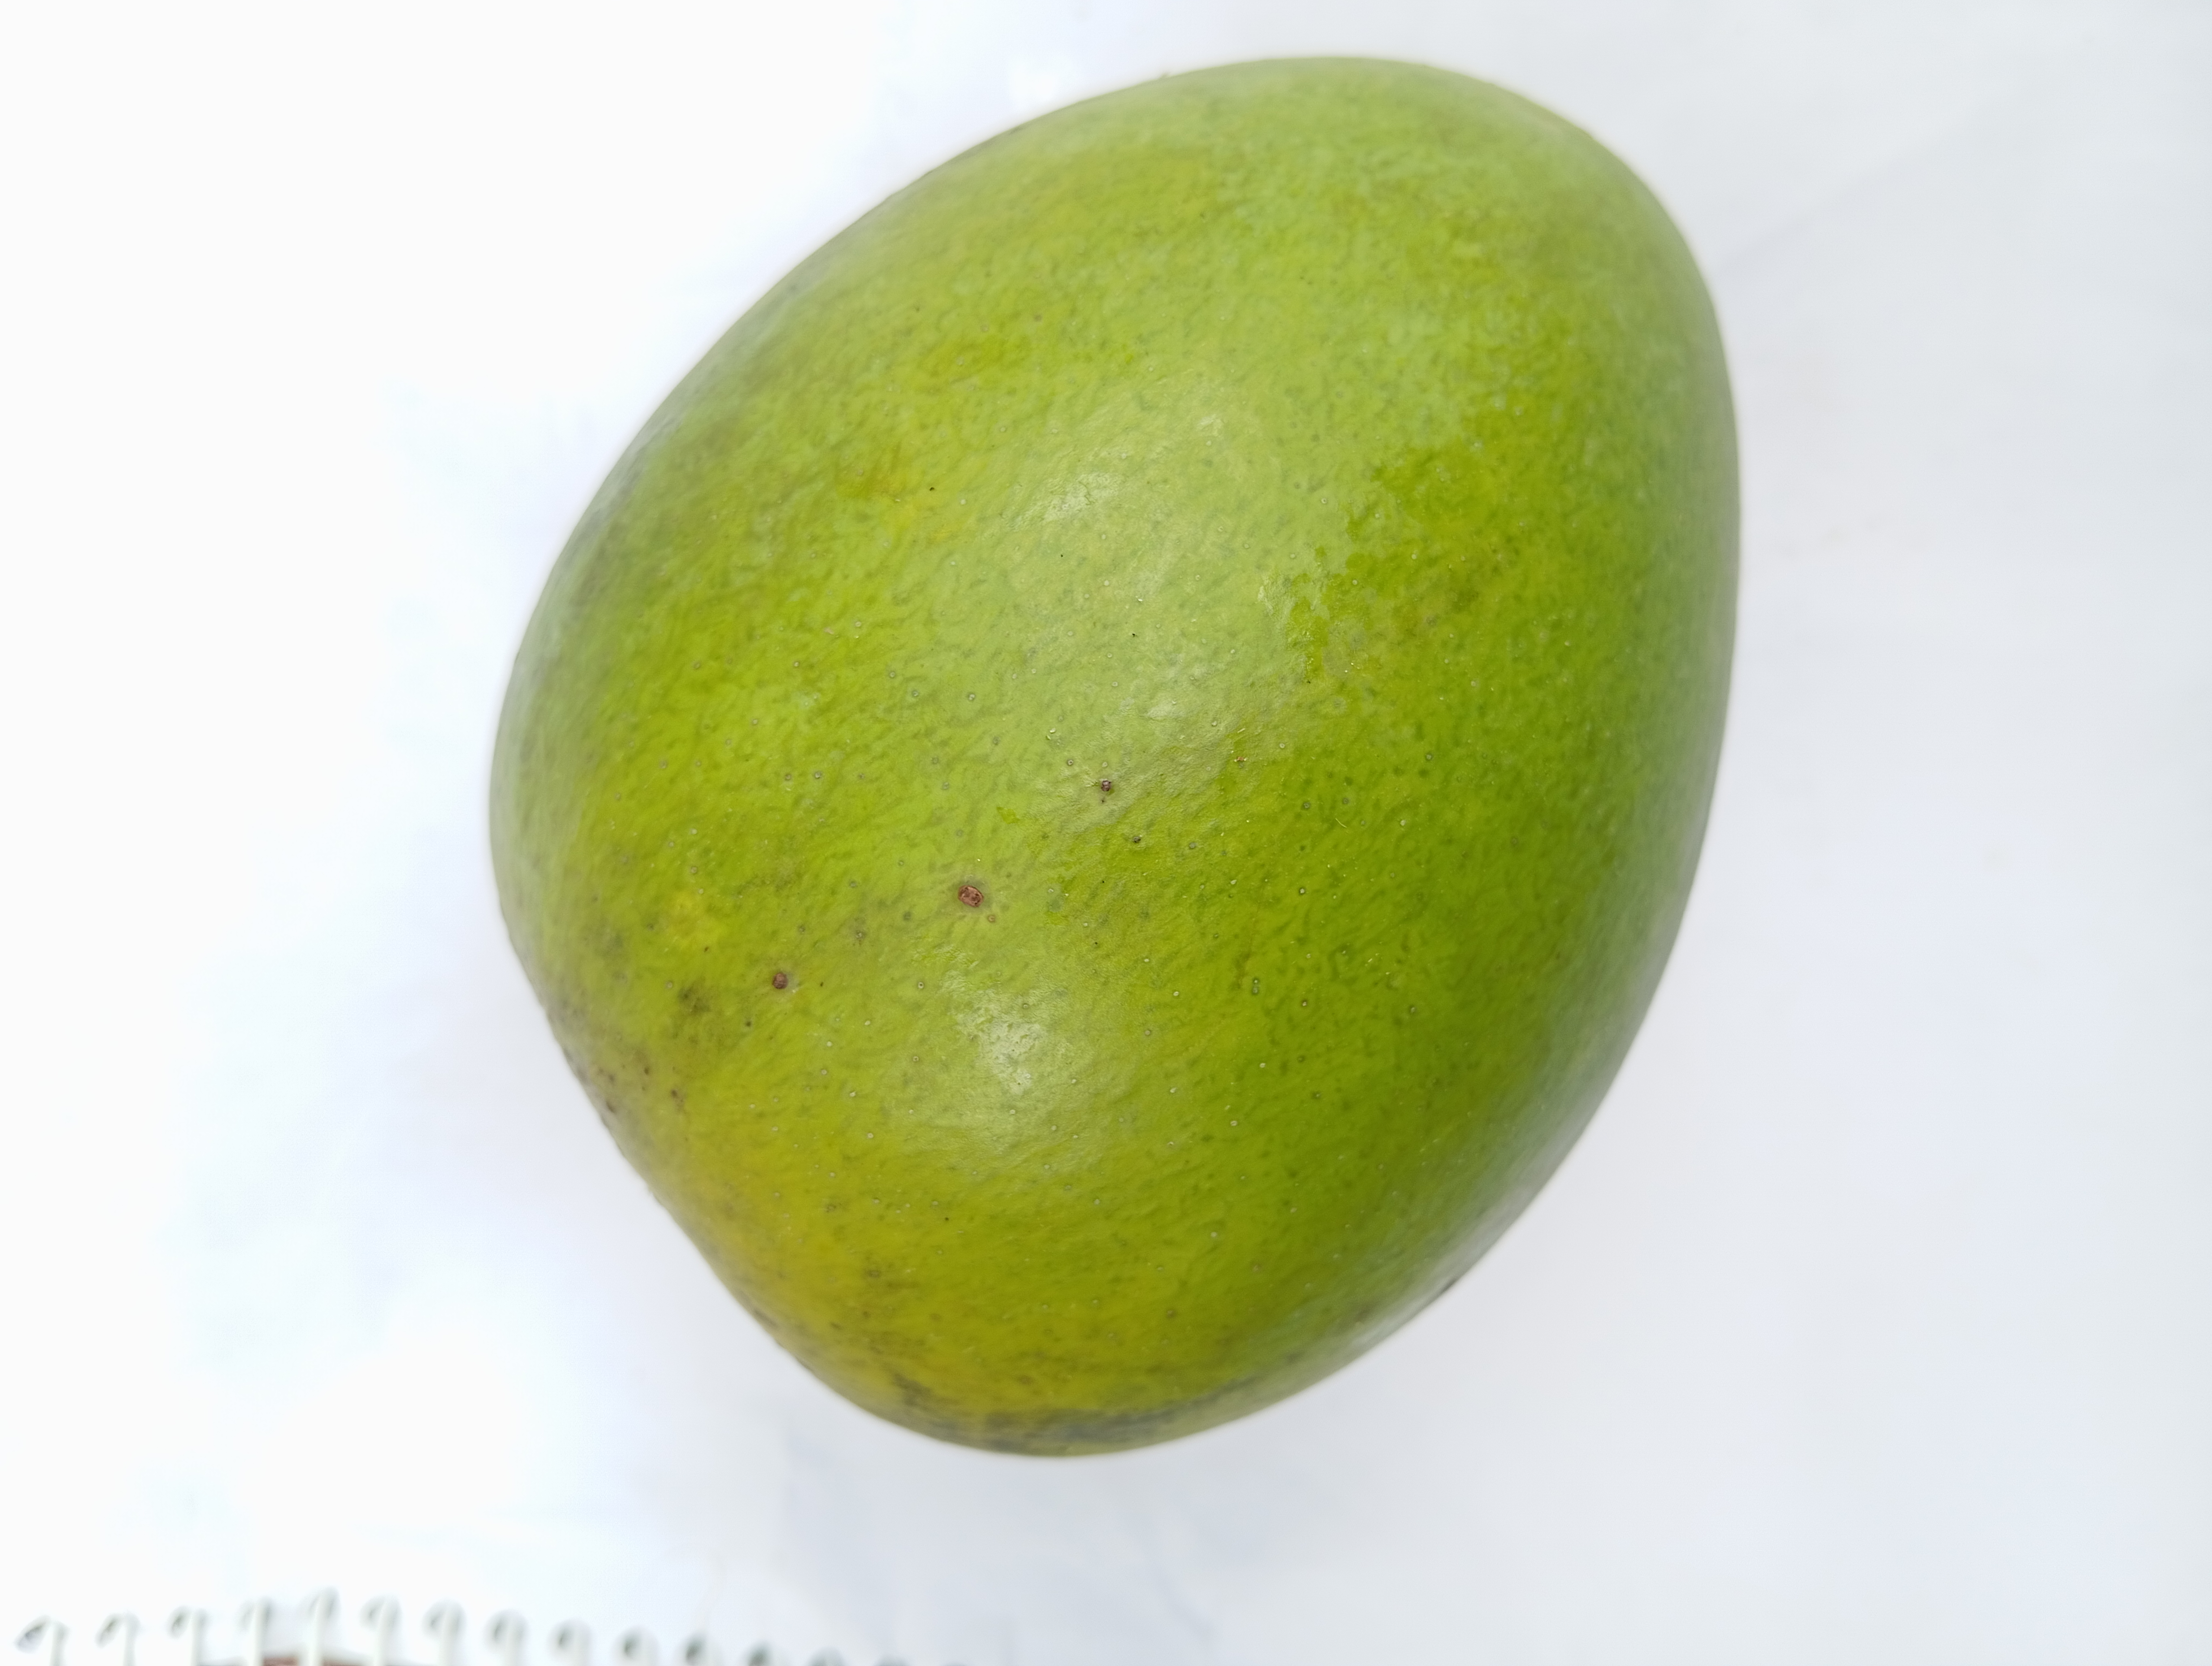
Mango variety: Harivanga